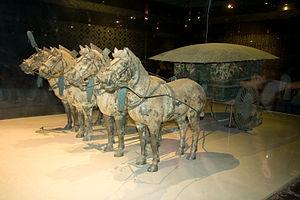
Le mausolée de l'empereur Qin se trouve à proximité de la ville de Xi'an, dans le Shaanxi. Il comprend d'une part le tombeau de l'empereur Qin Shi Huangdi, non encore fouillé, d'autre part les fosses où l'on a trouvé, à partir de 1974, les vestiges ensevelis de milliers de soldats de terre cuite formant ce qu'on a appelé l’armée de terre cuite ou armée d'argile. L'ensemble s'étend sur environ 56,25 km².